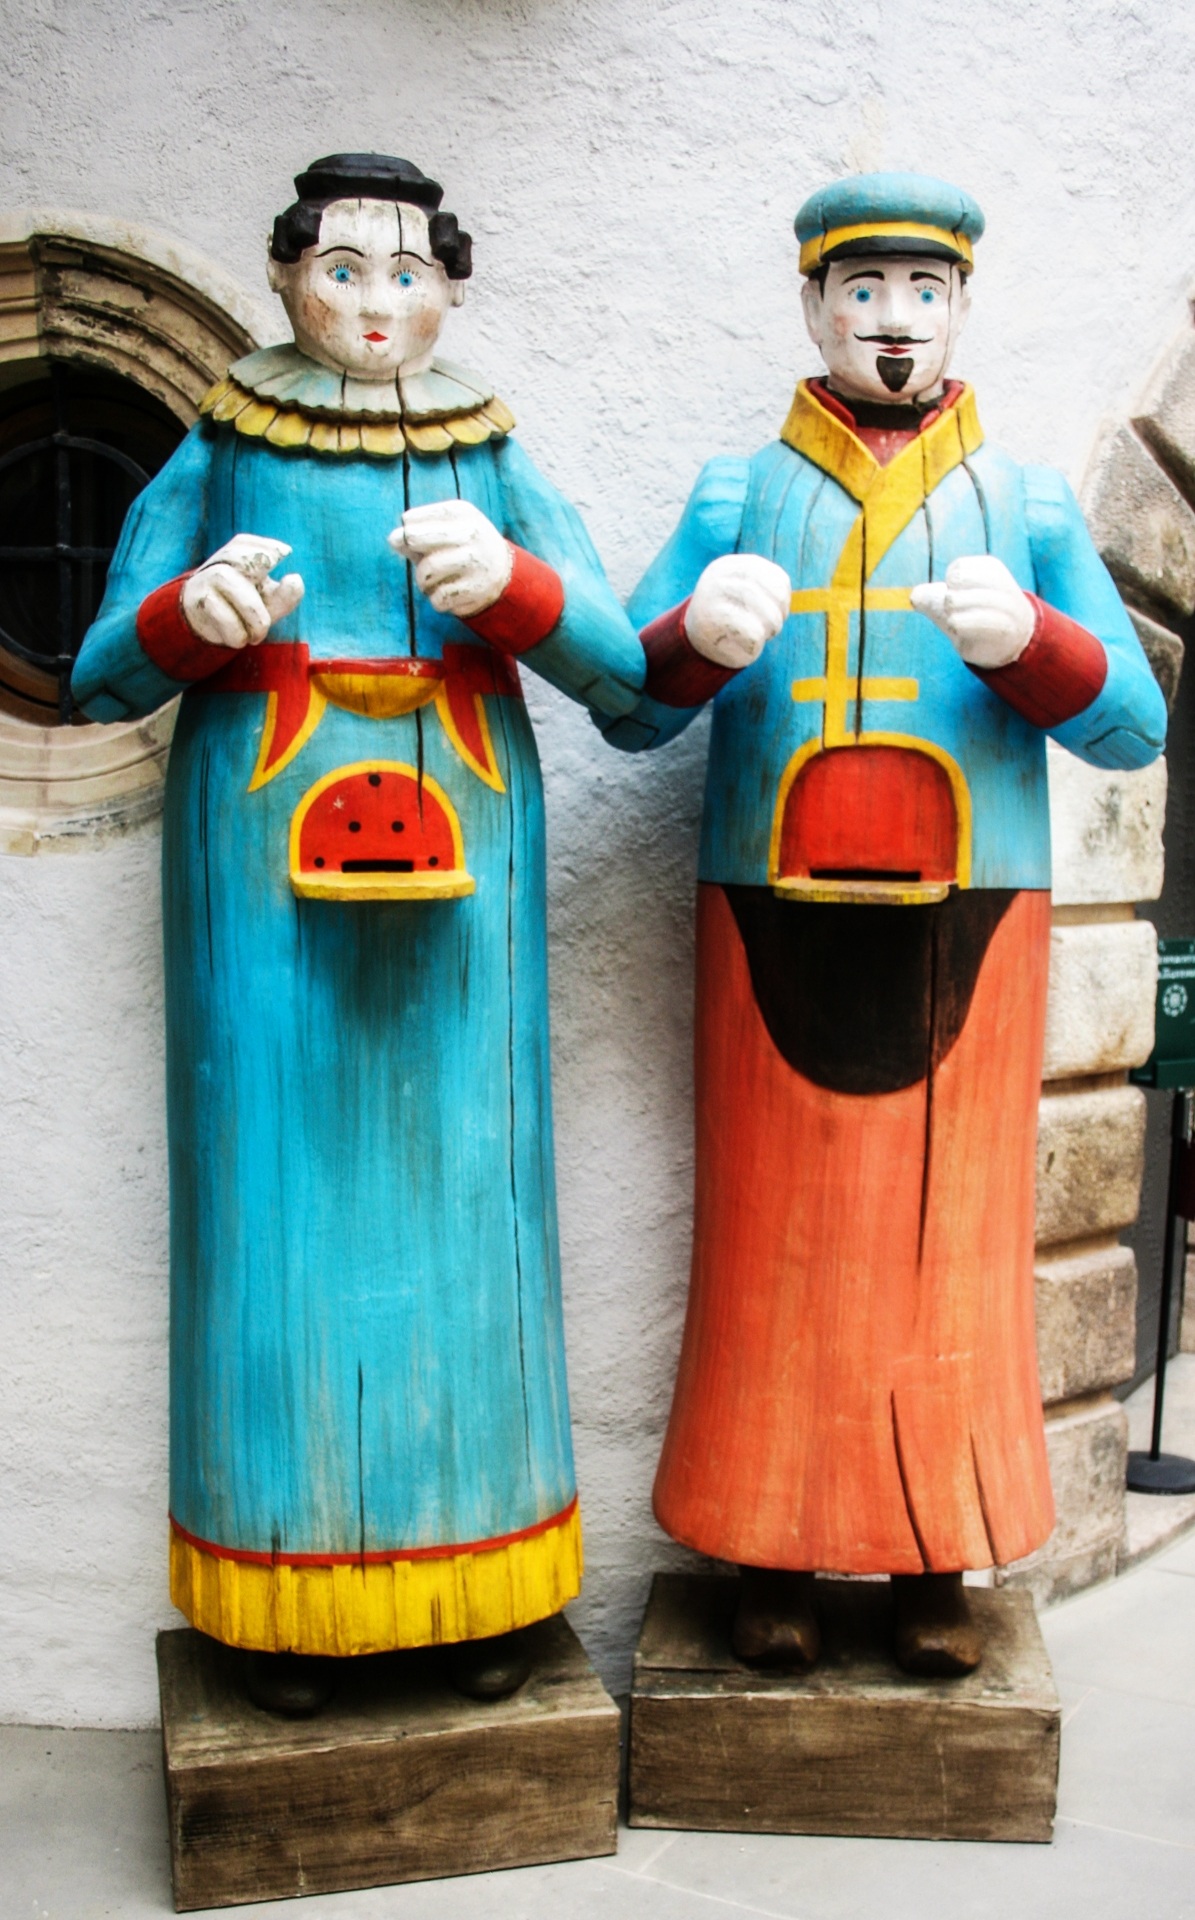
man, woman, statue, color, clothing, painting, art, figures, beehive